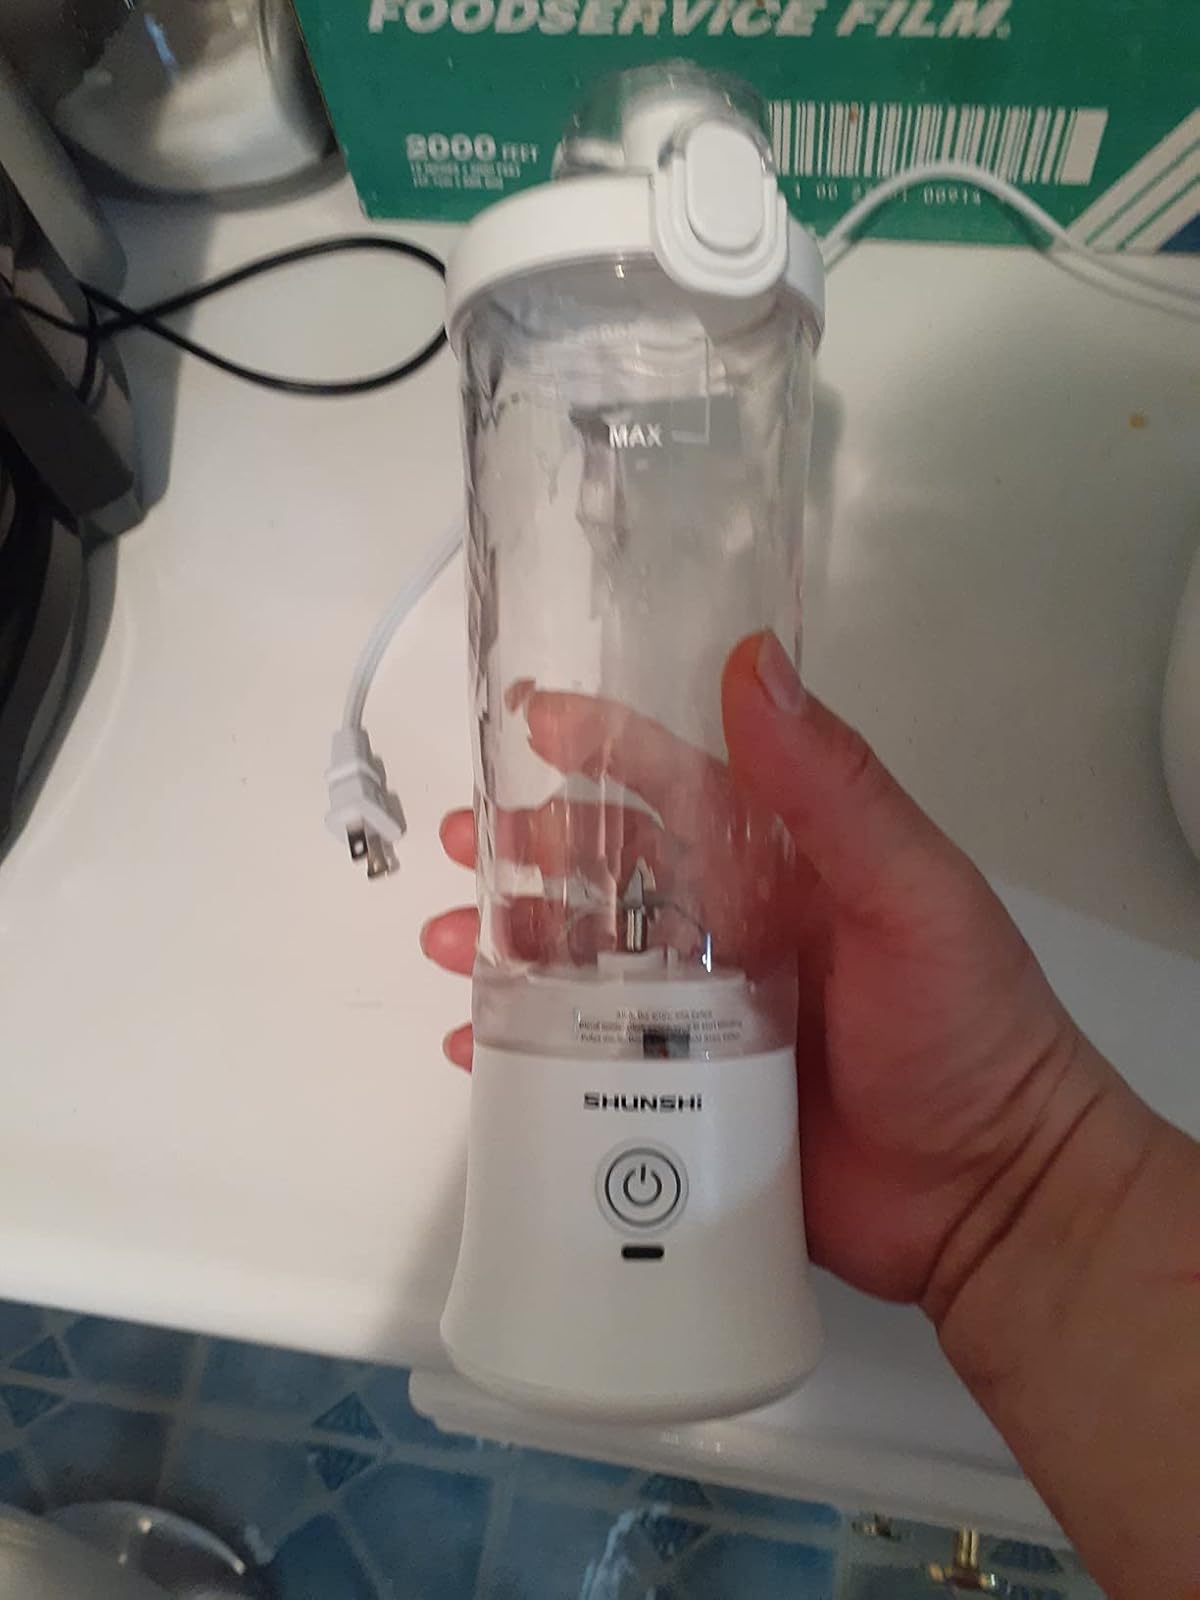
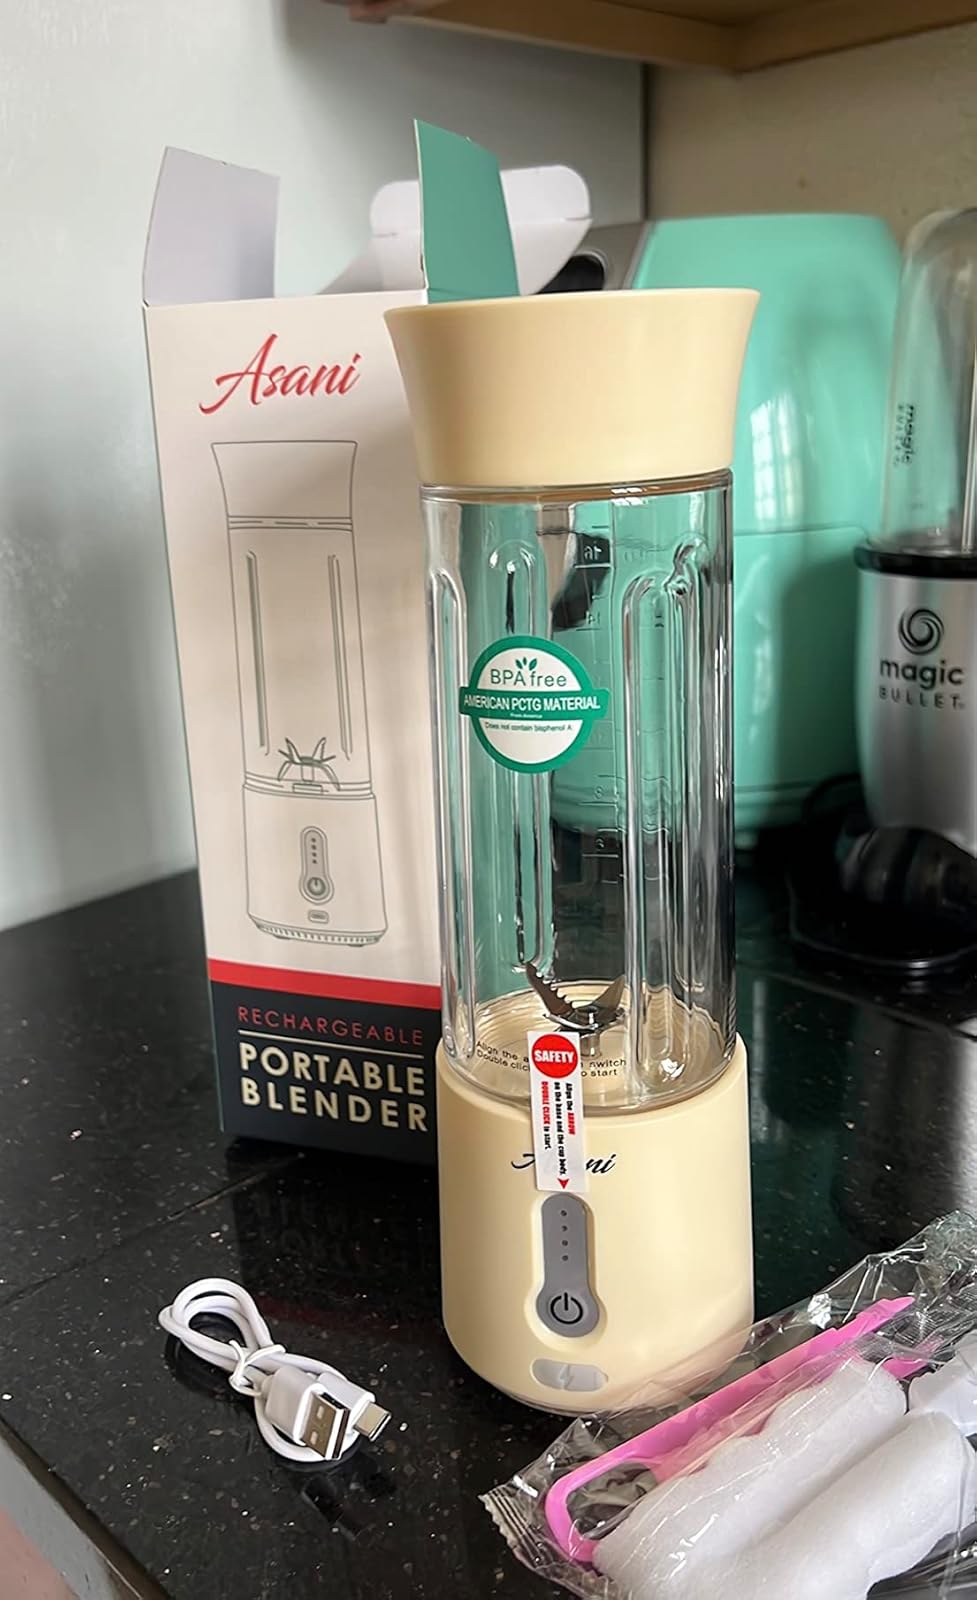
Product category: items_blender
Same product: no